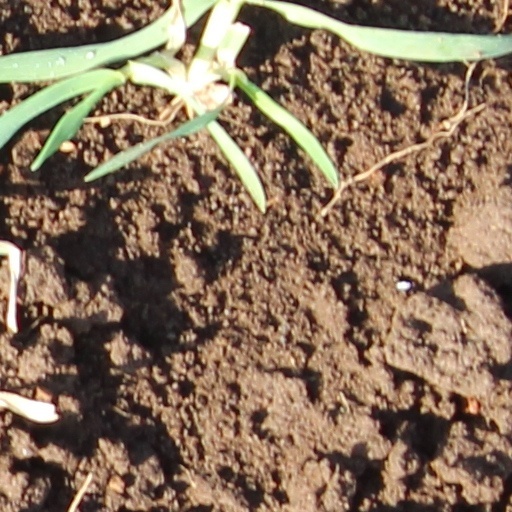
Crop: wheat